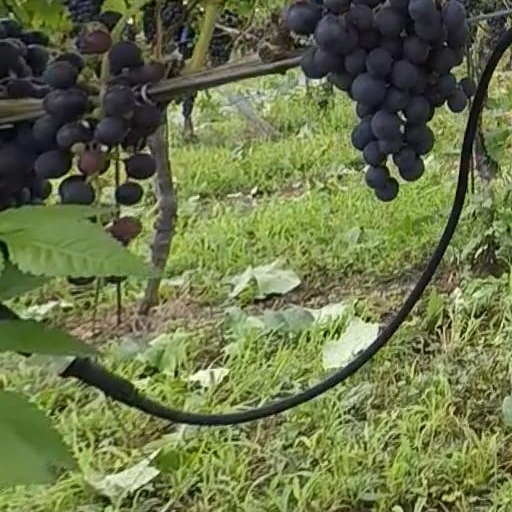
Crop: grape